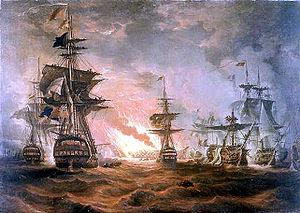
1ᵉʳ août : la flotte française d'Égypte de Brueys d'Aigailliers est anéantie par les Britanniques de Nelson à la bataille d'Aboukir.
Cette page concerne l'année 1798 du calendrier grégorien.